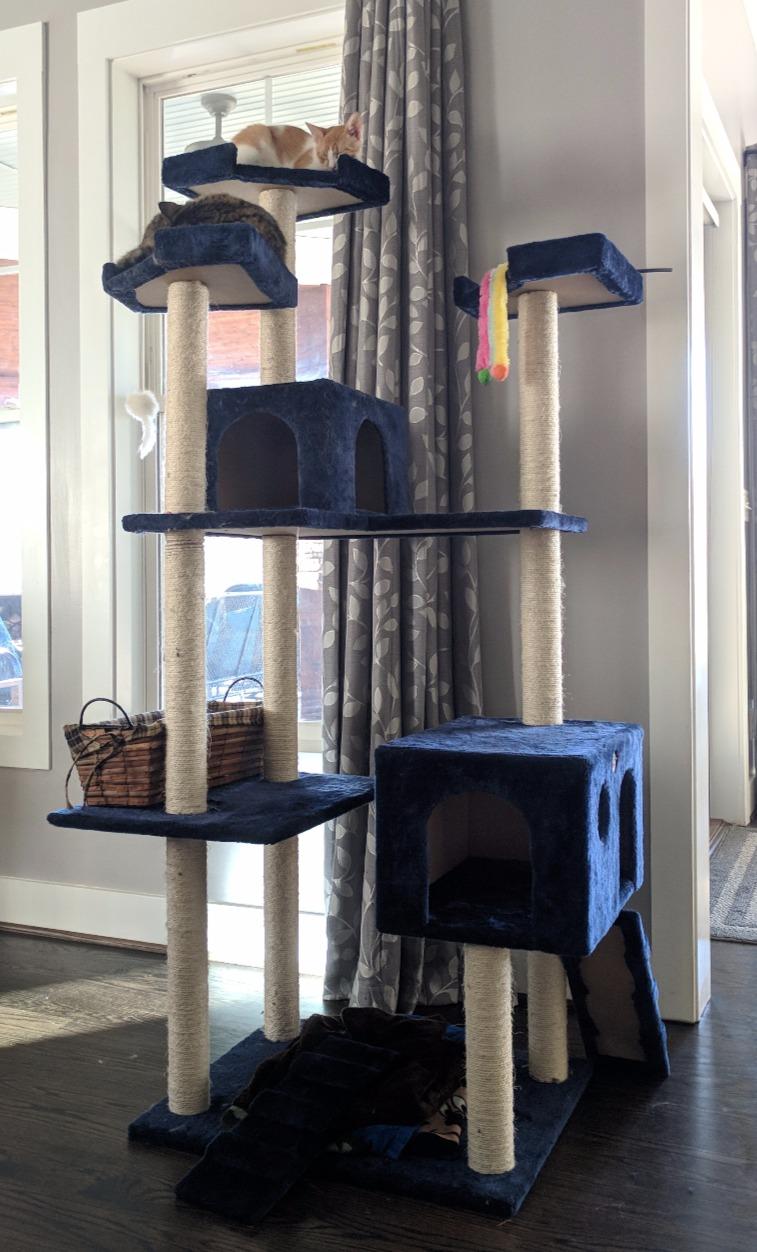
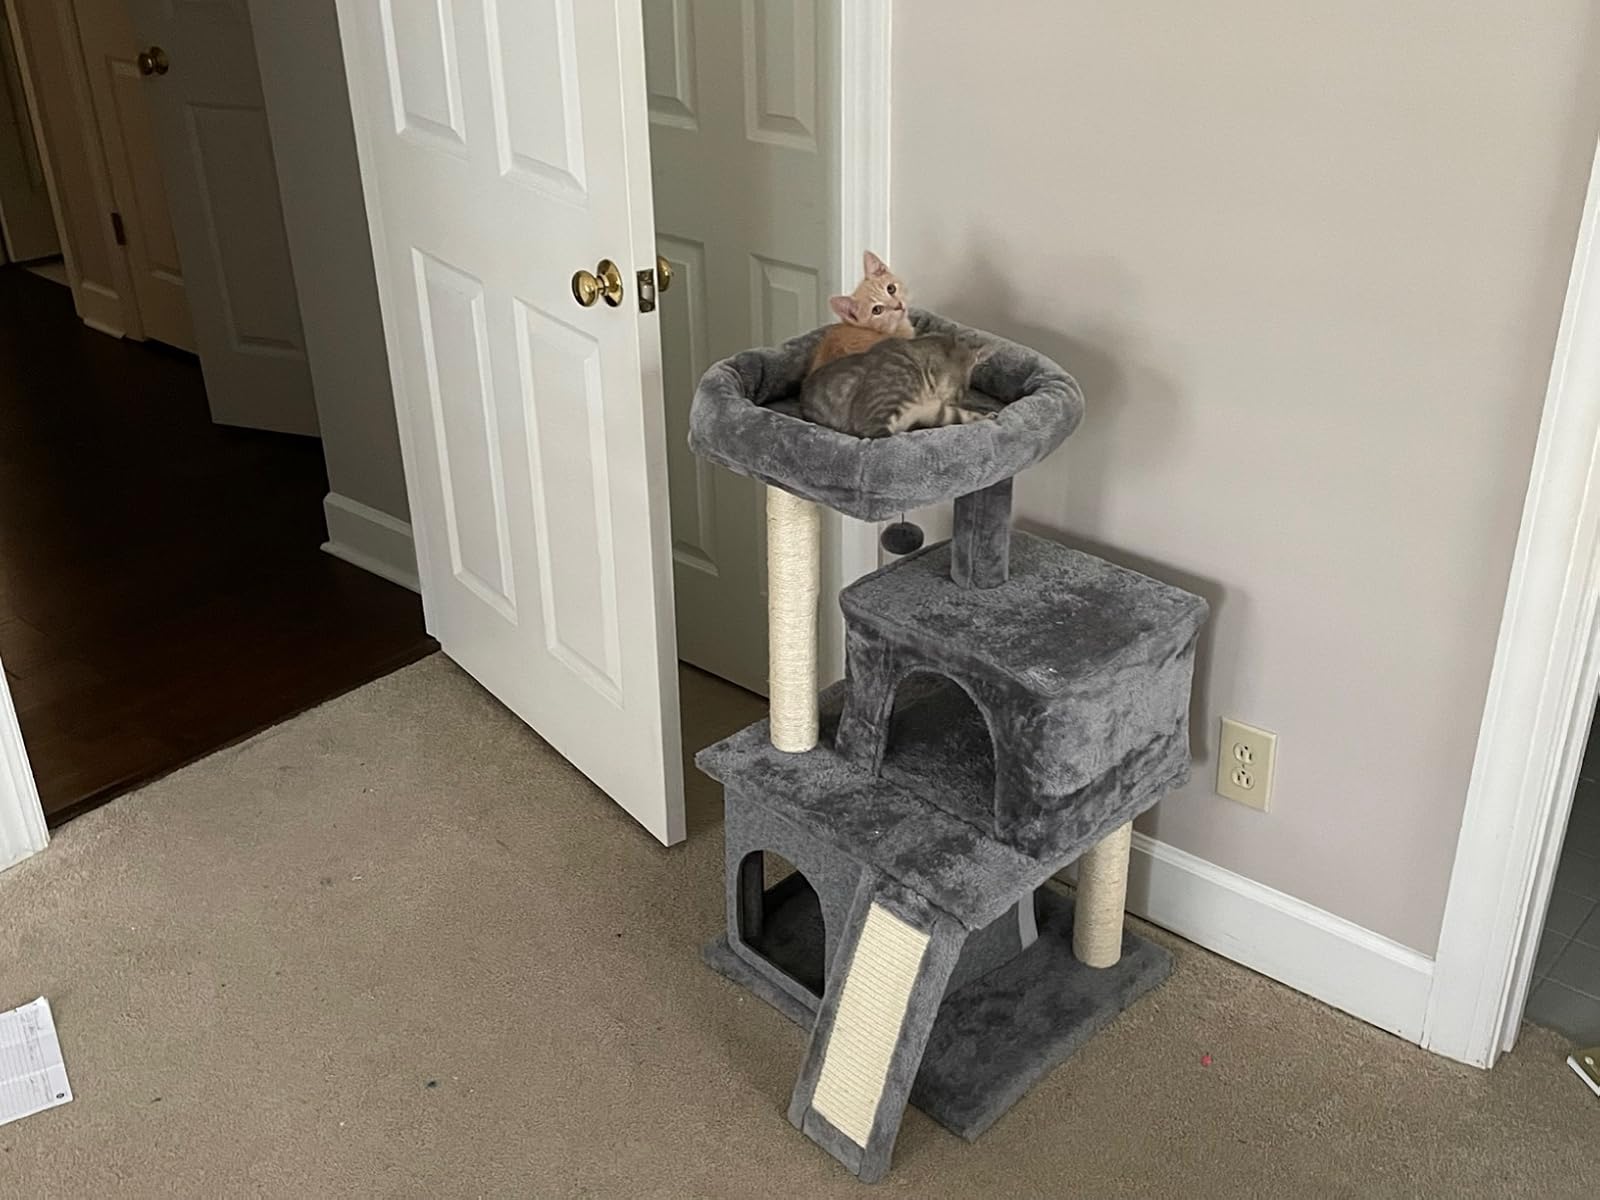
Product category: items_cat tree
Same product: no